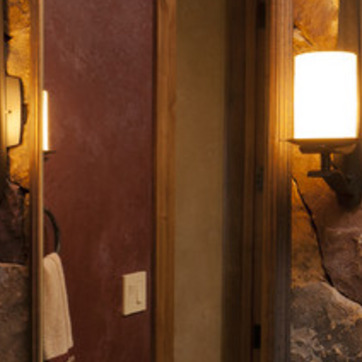
Material: mirror